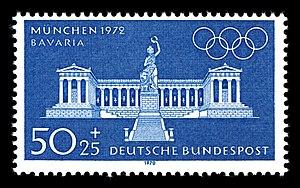
La Bavaria est une allégorie féminine de la Bavière. Elle en est également la sainte patronne.